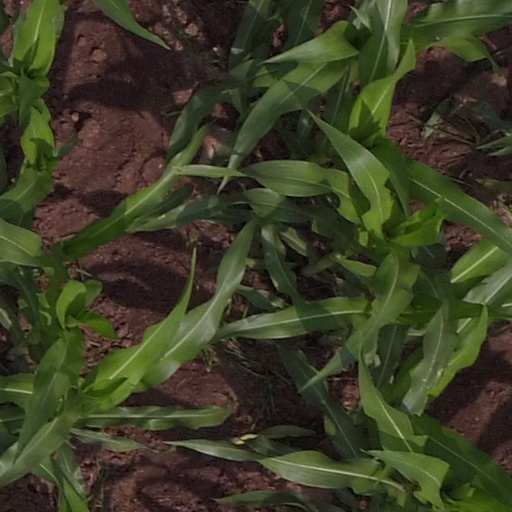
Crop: maize; corn